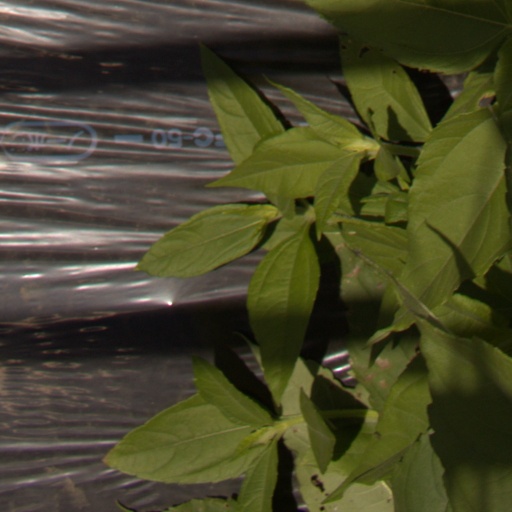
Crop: Jerusalem artichoke